GWR 4900 Class 4979 Wootton Hall

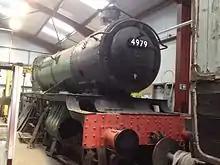
Wootton Hall standing inside the FRT shed awaiting restoration.

4979 is one of several Halls salvaged from Woodhams' Scrapyard. It was sold to Fleetwood Locomotive Centre in Lancashire, and left as the 179th departure from Barry in October 1986.